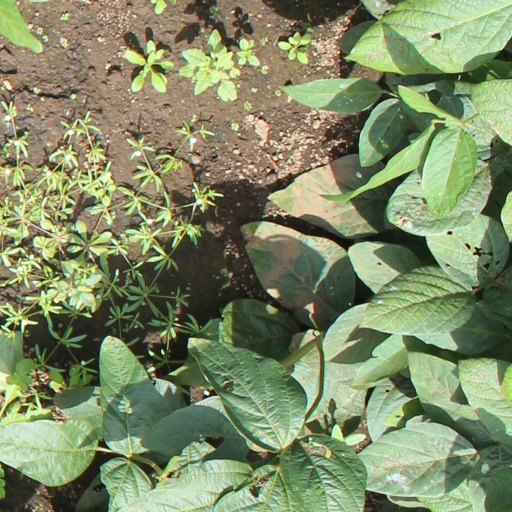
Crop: soybean